Coventry Parish Ruins

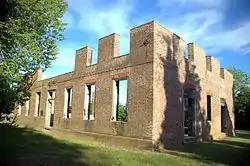
at sunset

Coventry Parish Ruins are the remnants of a historic Episcopal church located at Rehobeth, Somerset County, Maryland. Coventry Parish was one of the original 30 Anglican parishes in the Province of Maryland established when Maryland's legislators established the Church of England as the colony's government-supported religion in 1692. These old parishes often had a church and several chapels of ease near population centers. This building, stands surrounded by farm fields and a historic Presbyterian Church near the Pocomoke River in what was then called "Rehoboth" but is now Rehobeth, Maryland to distinguish it from a beachfront community in Delaware.